Cultural heritage of Kosovo

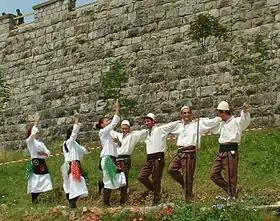
Albanian traditional Dance

Traditional Clothing is one of the major factors that has distinguished this nation from its neighboring countries. The motifs and patterns on these garments can be explained by prehistoric religion and chromatically there are three basic colors, the most symbolic of which is red. Overall, women's clothing was better preserved than men as there are regional variations in how these traditional clothes are worn. The most famous was the ", which consisted of a long white shirt and two aprons one for the front and one for the back. Another clothing style worn by the women of Kosovo is the , which is a bell wavy skirt which is held by two straps on the shoulders, worn on top of a long-sleeved white linen shirt. The next style is often referred to as the most beautiful of Kosovo clothing. The Veshja e Dukagjinit was a white long sleeve cotton shirt but the edges were colorfully embodied. The last style for the women was that of the southern region of has. This clothing was more distinctive and is commonly found today as it has survived and embraced changes in styles. This look consists of a short white shirt and a full-length linen dress. Men's clothing was a symbol of beauty, however it was less preservative. Unlike women's clothing men's clothing is more uniformed and seemed to change less from region to region. The most popular was the "" apparel. The look similar to women with the white shirt and vest, the which were woolen white pants where strictly a characteristic of the men.babies